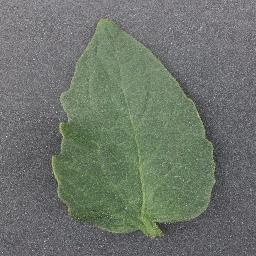
Label: Tomato___healthy